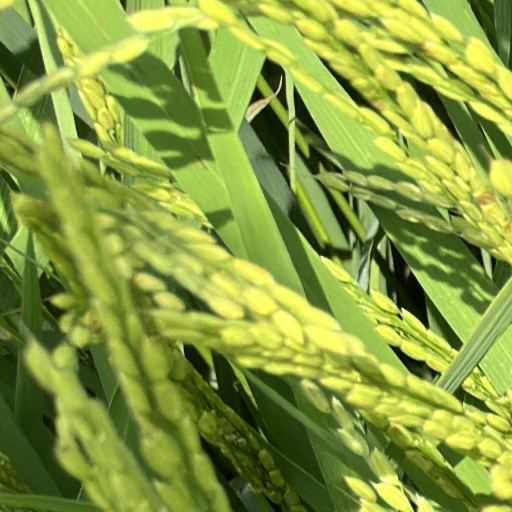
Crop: rice